Religious war

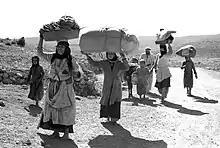
Palestinian refugees making their way from Galilee to Lebanon in October 1948

The term "religious war" was used to describe, controversially at the time, what are now known as the European wars of religion, and especially the then-ongoing Seven Years' War, from at least the mid 18th century. The "Encyclopædia Britannica" maintains that "[the] wars of religion of this period [were] fought mainly for confessional security and political gain".